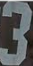
Number: 3